James Tissot

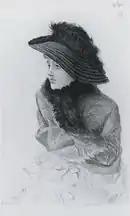
"Portrait of Mrs N", also known as "", 1876

After completing "the Woman of Paris" in 1885 Tissot experienced a religious vision at the Church of St. Sulpice, leading him to revive his Catholic faith and spend the remainder of his life making paintings about biblical events. Moving away from the Impressionists' and Post-Impressionists' intent to create art that reflected a changing, modern world, Tissot returned to traditional, representational styles and narratives in his watercolors. As part of this artistic effort Tissot traveled to the Middle East in 1886, 1889, and 1896 to make studies of its landscapes and cultures, which would come to distinguish his series from contemporary Biblical art through its "considerable archaeological exactitude" in striving for accuracy rather than religious emotion. His series of 365 gouache illustrations showing the life of Christ were shown to critical acclaim and enthusiastic audiences in Paris (1894–1895), London (1896) and New York (1898–1899), before being bought by the Brooklyn Museum in 1900. They were published in a French edition in 1896–1897 and in an English one in 1897–1898, bringing Tissot vast wealth and fame. During July 1894, Tissot was awarded the Legion of Honour, France's most prestigious medal.